Smoking in Australia

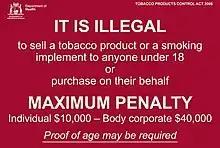
Sign displaying warning about Western Australia's underage smoking laws

The Tobacco Products Control Act (2006), prohibits the sale and supply of cigarettes to minors. The power to monitor and enforce this act lies with the Health Department of Western Australia. This department aims to reduce children's access to tobacco by investigating possible breaches of this act and increasing community aid to educate minors.